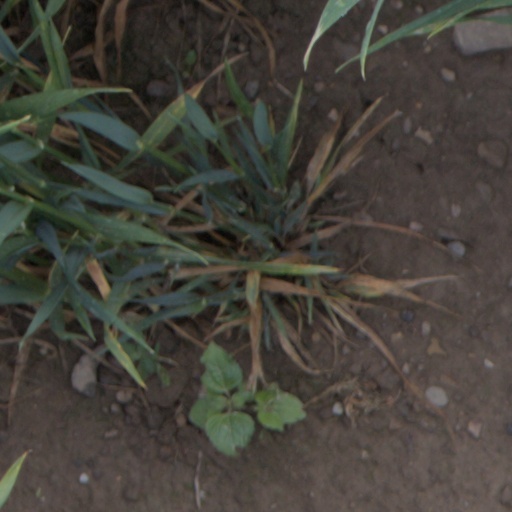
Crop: wheat